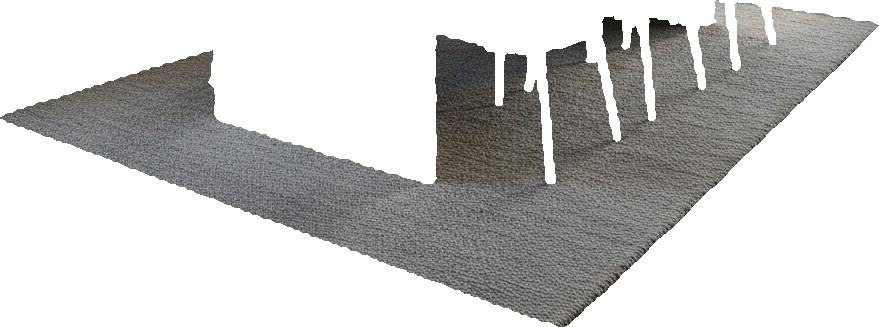
Surface category: rug